Serbia in the Yugoslav Wars

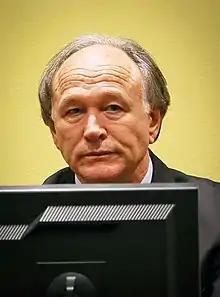
Vlastimir Đorđević

The International Court of Justice treated all violent conflicts in ex-Yugoslavia until 7 October 1991 as internal clashes or civil war. But after that date, all conflicts, especially armed confrontations and human victims, are international armed conflicts. Republic of Serbia officially denied any military engagement into Bosnian War and Croatian War for Independence. However, many Serbian political, military and paramilitary leaders (including Slobodan Milošević, Vojislav Šešelj, Jovica Stanišić, Franko Simatović, Veljko Kadijević, Blagoje Adžić and Željko Ražnatović) were accused of war crimes committed in Bosnia and Croatia. According to Prosecution, those leaders participated in a joint criminal enterprise aimed to established "Greater Serbia" from the disintegrating Yugoslavia.